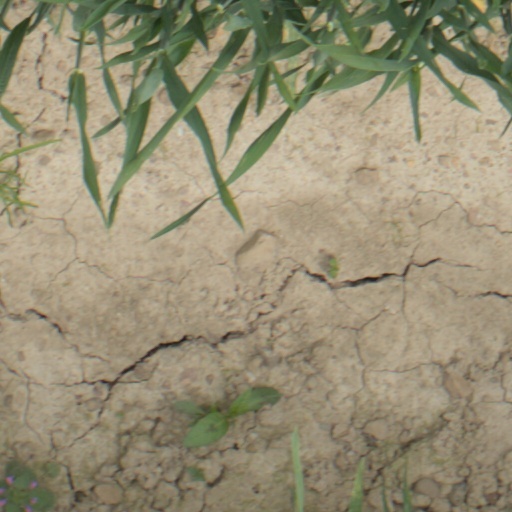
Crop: wheat